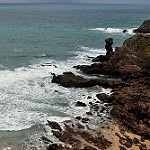
Scene: Outdoor